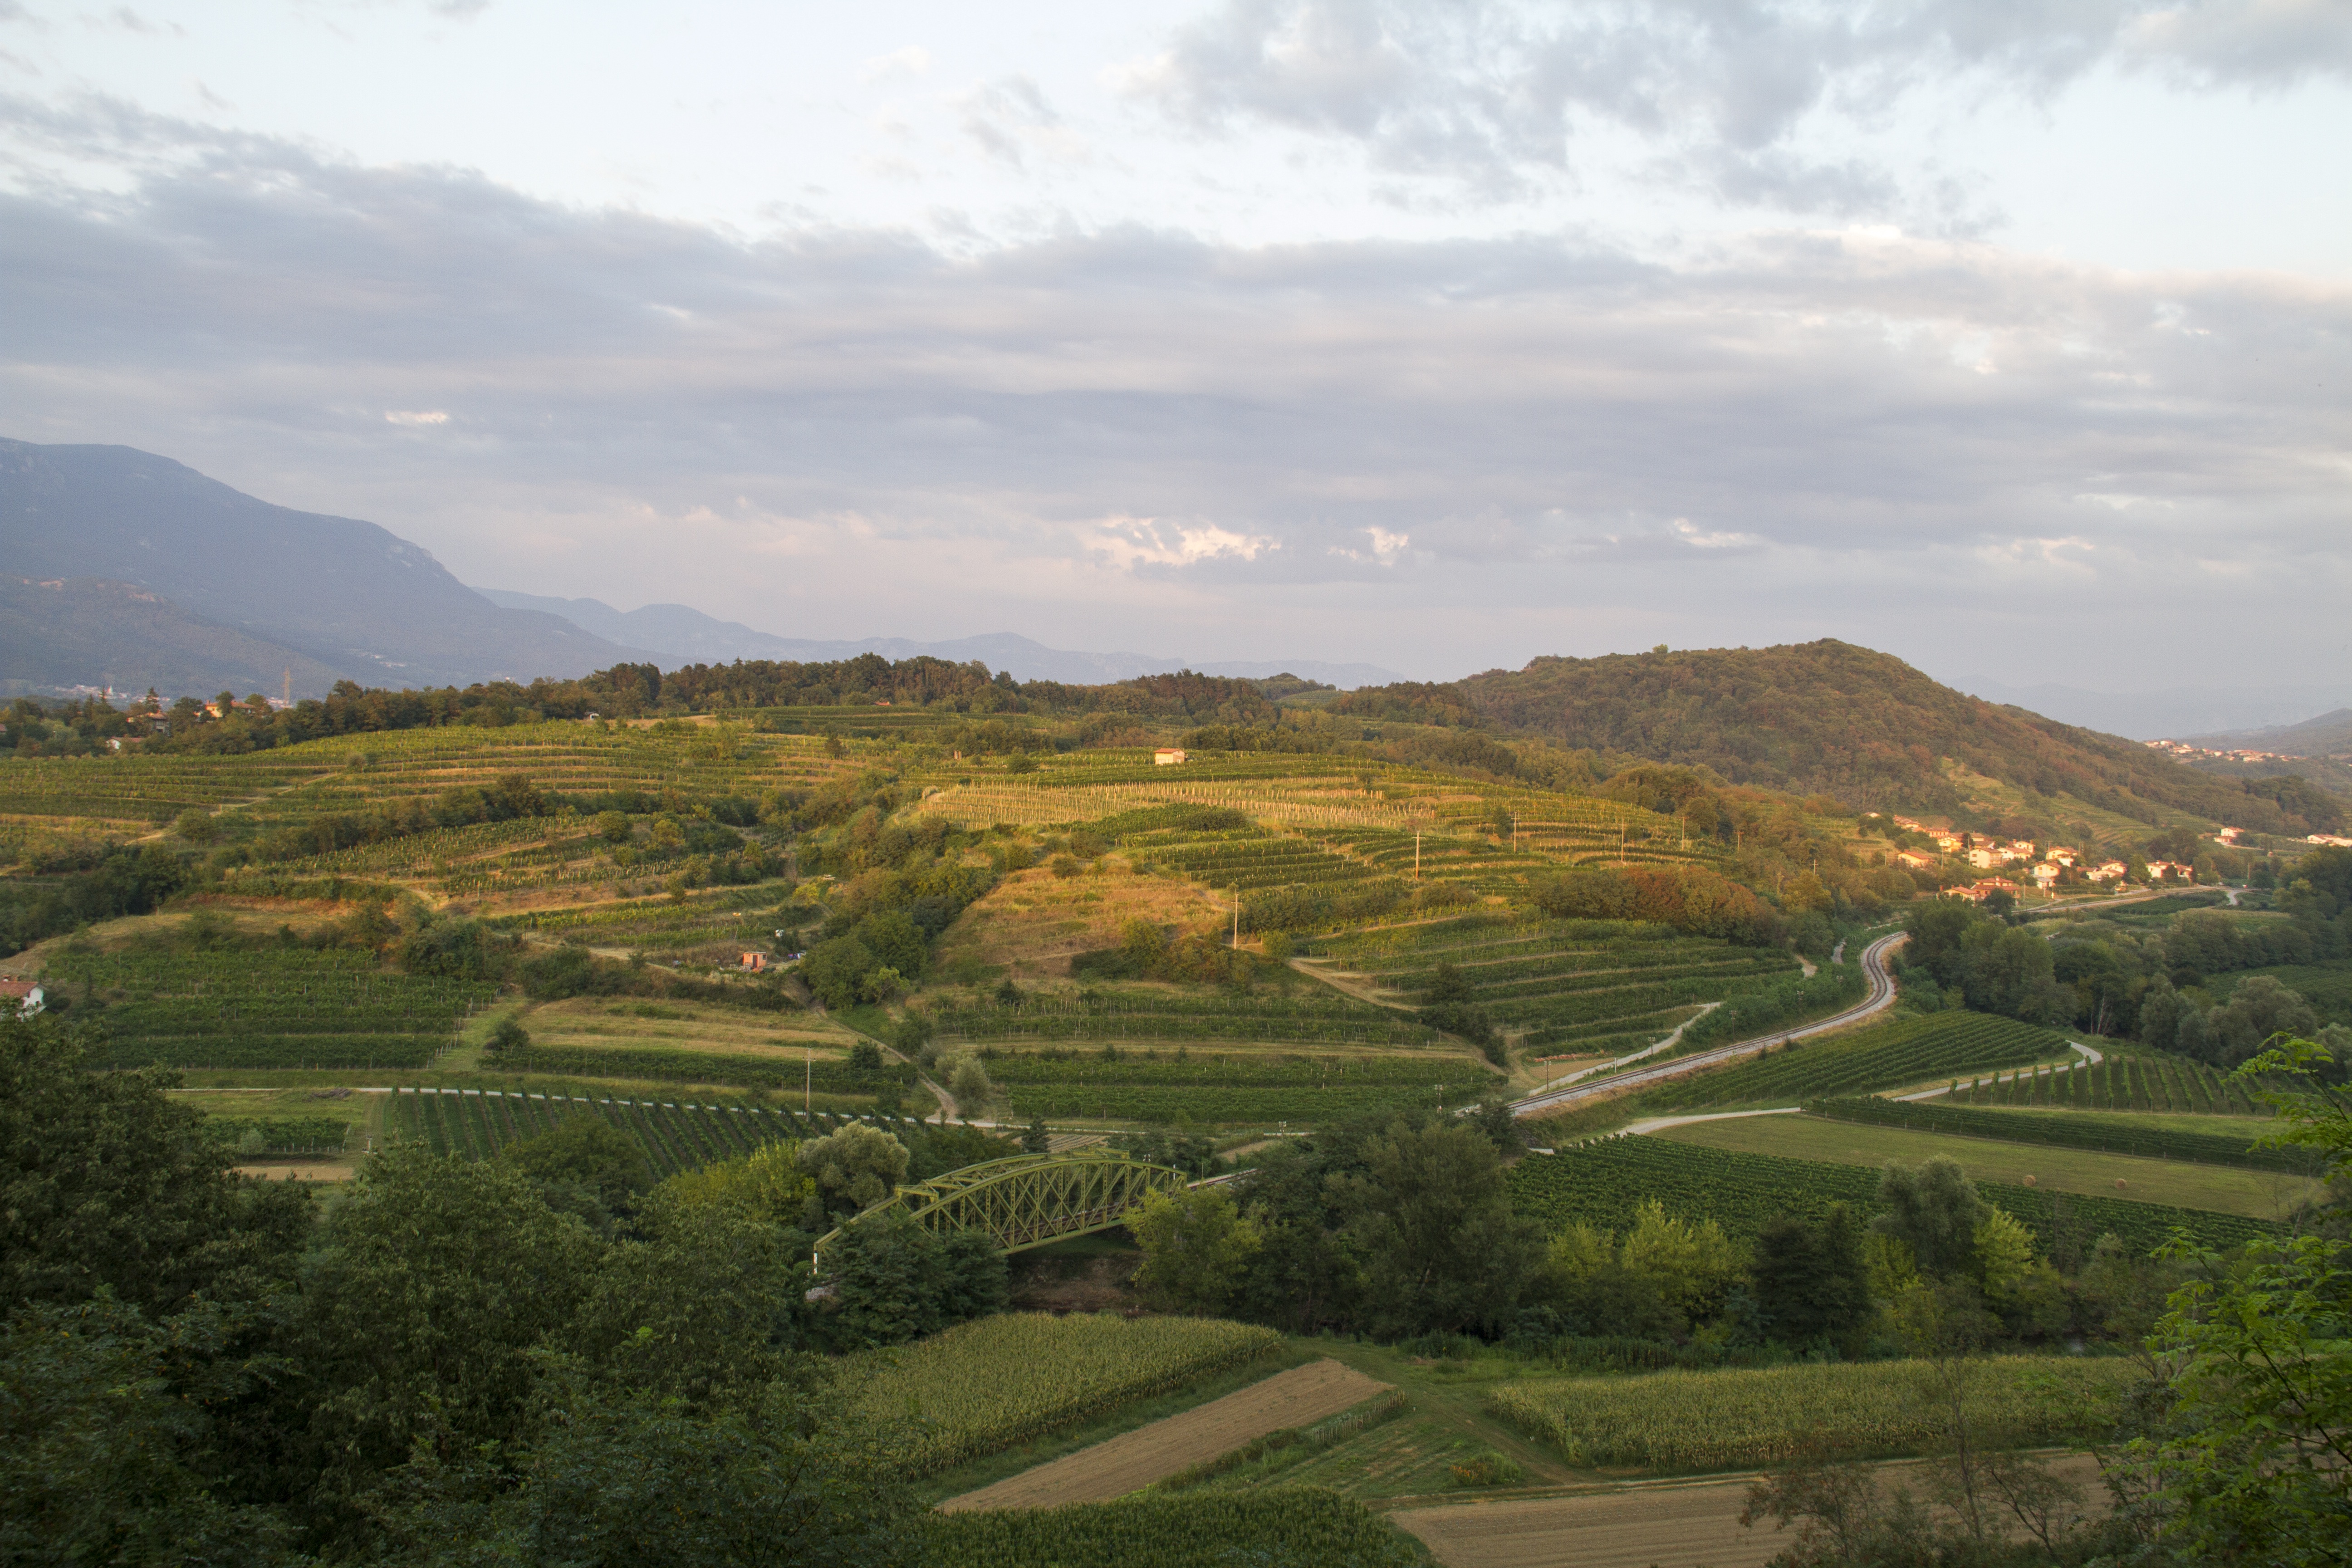
landscape, tree, outdoor, mountain, cloud, vineyard, field, farm, hill, valley, mountain range, village, green, color, autumn, yellow, agriculture, highland, plain, hills, plateau, vibrant, rural area, aerial photography, geographical feature, mountainous landforms, vipava